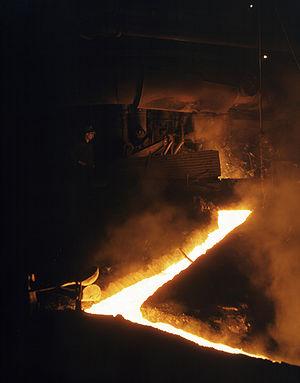
En sidérurgie, le laitier correspond aux scories qui sont formées en cours de fusion ou d'élaboration du métal par voie liquide. Il s'agit d'un mélange composé essentiellement de silicates, d'aluminates et de chaux, avec divers oxydes métalliques, à l'exception des oxydes de fer. Ses rôles dans la métallurgie des métaux ferreux en fusion sont multiples.